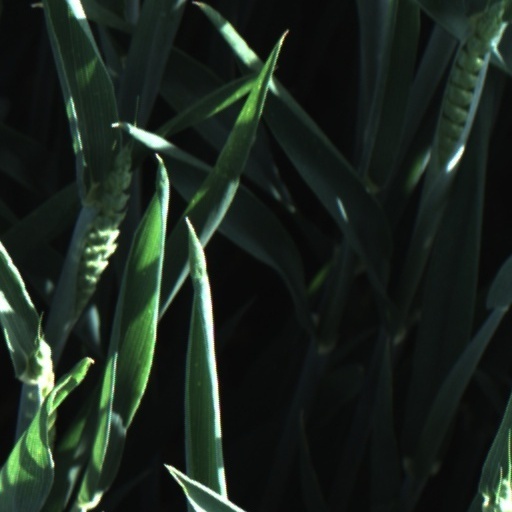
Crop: wheat